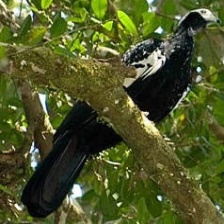
Species: BLUE THROATED PIPING GUAN
Scientific name: PIPILE CUMANENSIS